2021 GT Challenge at VIR

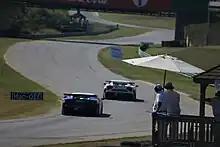
Virginia International Raceway, where the race was held.

International Motor Sports Association's (IMSA) president John Doonan confirmed the race was part of the schedule for the 2021 IMSA SportsCar Championship (IMSA SCC) in September 2020. It was the eighth consecutive year it was part of the IMSA SCC. The 2021 Michelin GT Challenge at VIR was the eleventh of twelve sports car races of 2021 by IMSA, and it was the eighth round held as part of the WeatherTech Sprint Cup. The race was held at the seventeen-turn Virginia International Raceway in Alton, Virginia. As in previous years, the event was also the second GT-only round of the IMSA SportsCar Championship season, in which only the GTLM and GTD classes were scheduled to compete.